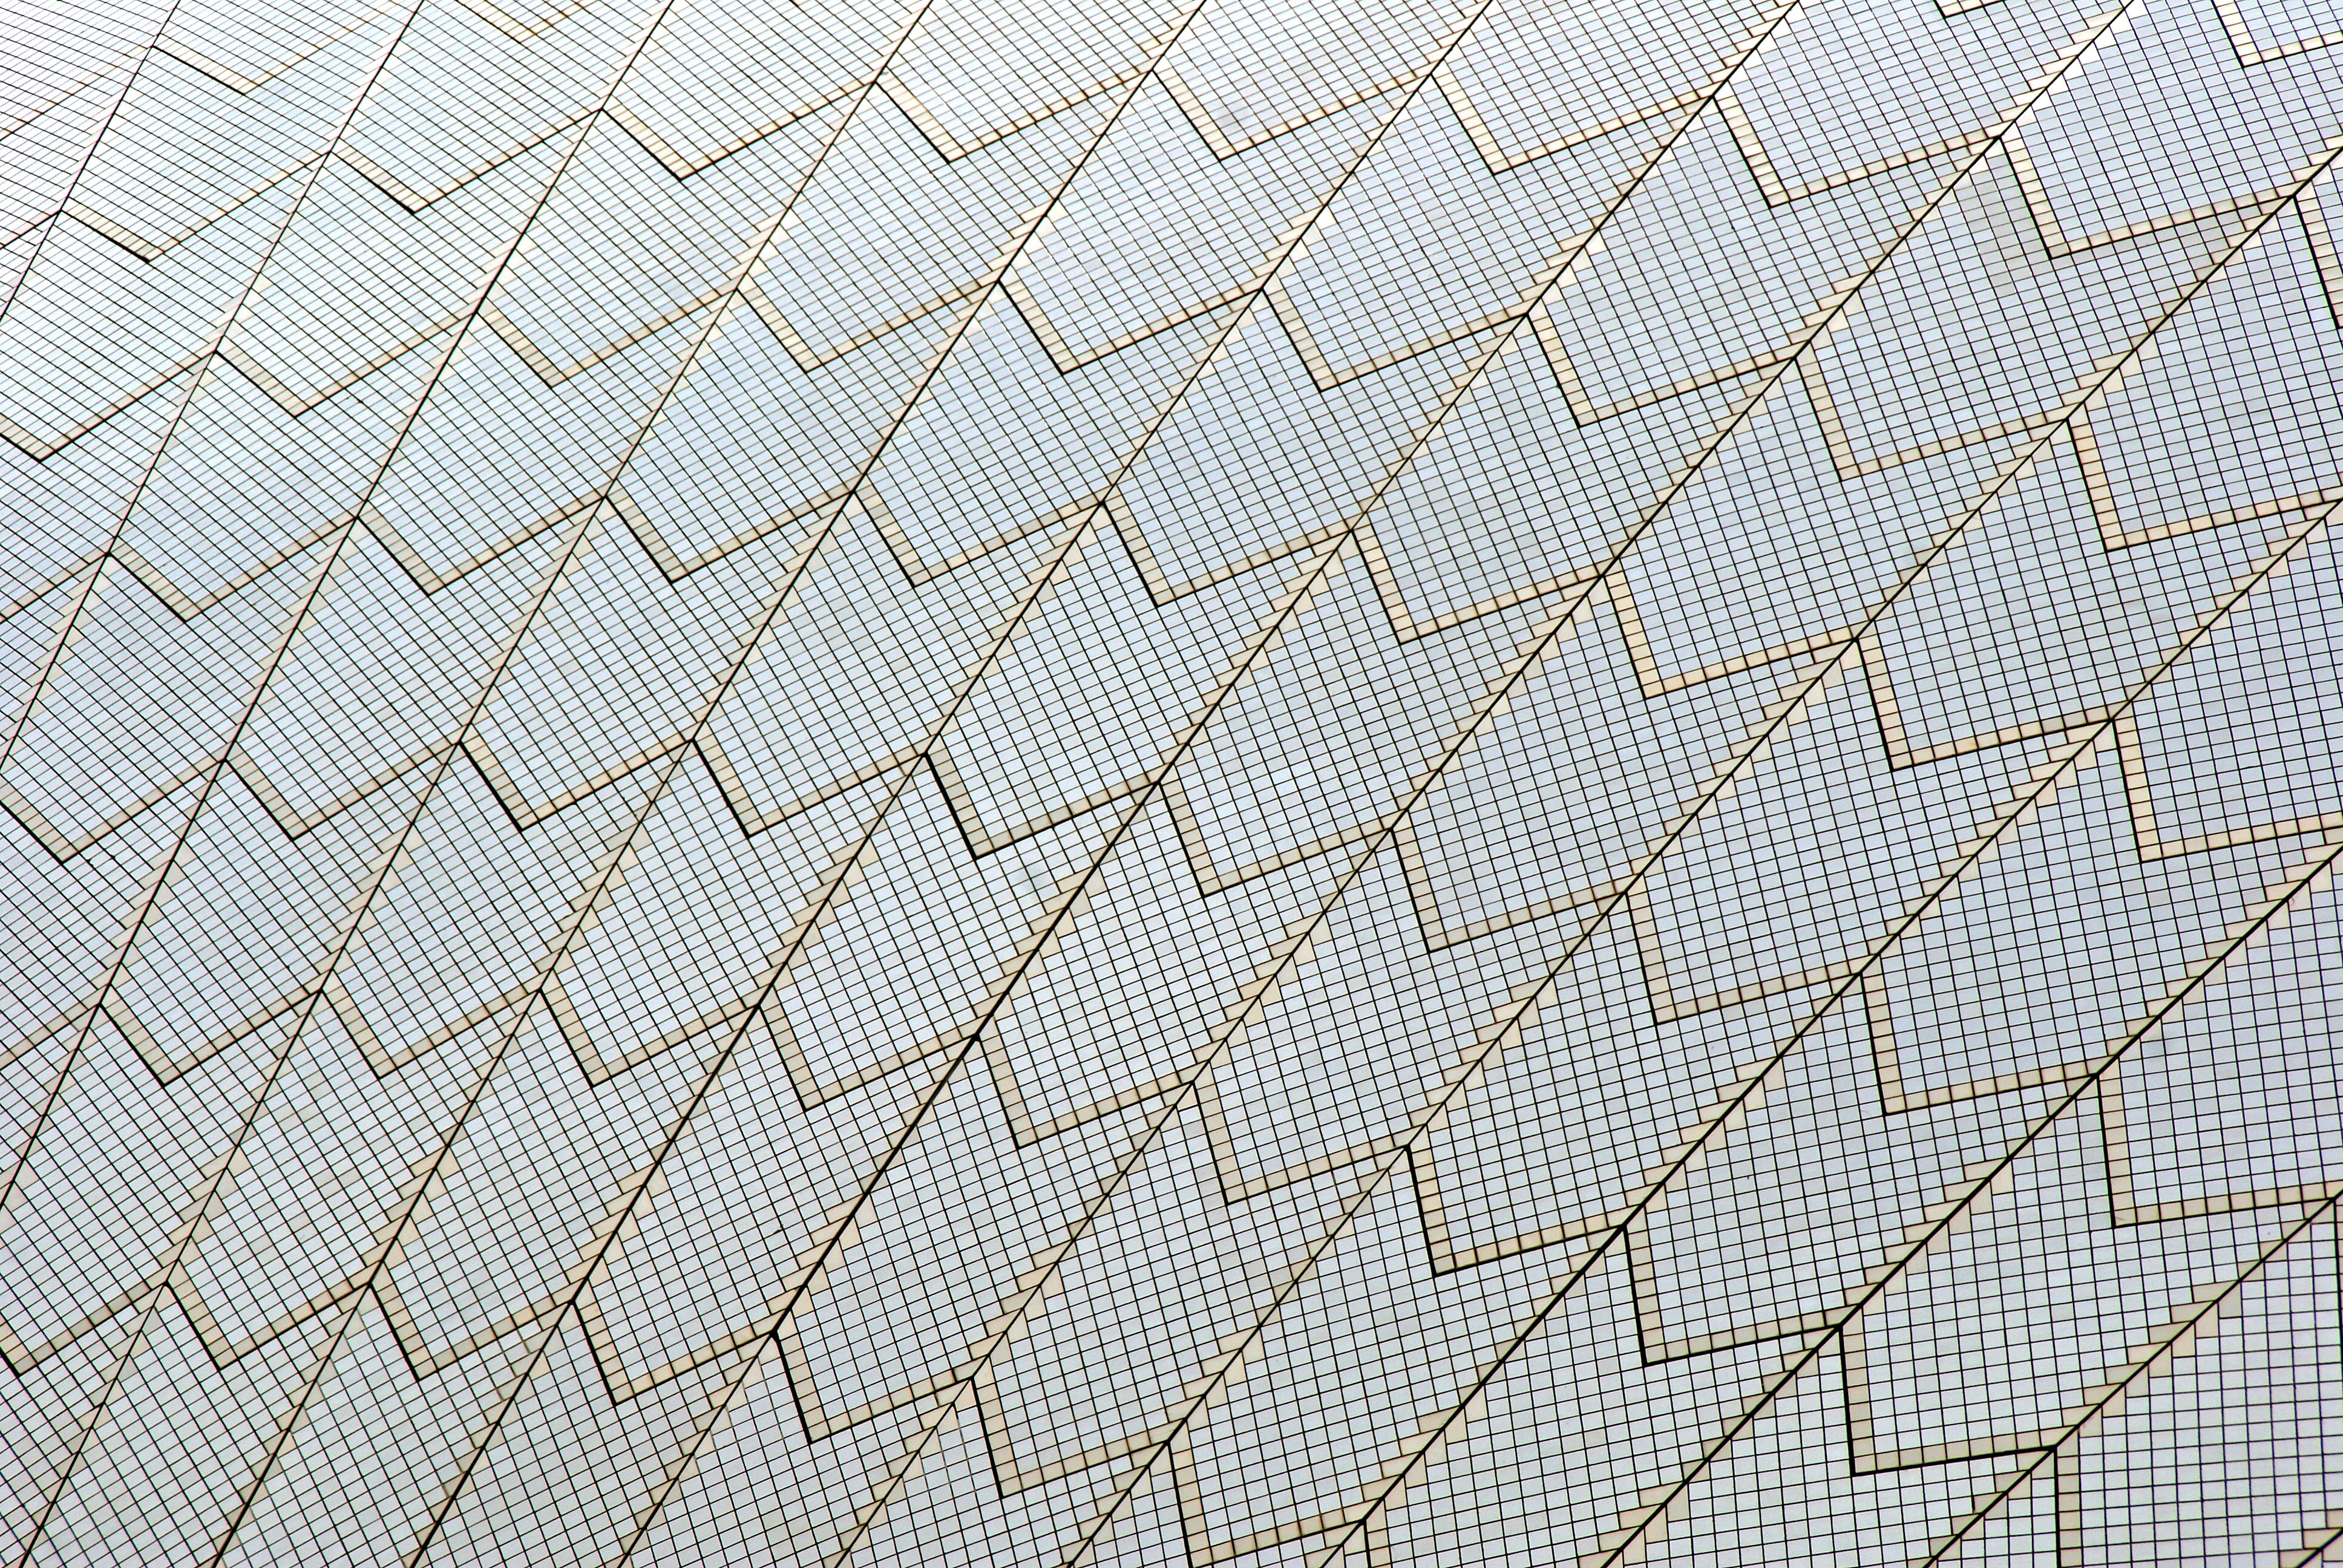
texture, pattern, line, material, circle, textile, net, mesh, shape, flooring, chain link fencing